The Astounding She-Monster

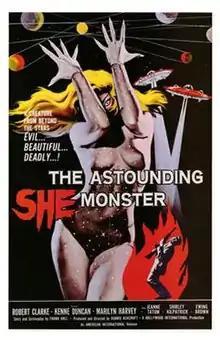
Theatrical release poster by Albert Kallis

The Astounding She-Monster is a 1958 science fiction horror film starring Robert Clarke and directed, co-written and produced by Ronnie Ashcroft for Hollywood International Productions. The film focuses on a geologist, a gang which has kidnapped a rich heiress, and their encounter with a beautiful but deadly female alien who has crashed to Earth. In the UK, it was released as "The Mysterious Invader". The film was released in American theaters on January 26, 1958 by American International Pictures on a double feature with Roger Corman's "The Saga of the Viking Women and Their Voyage to the Waters of the Great Sea Serpent."